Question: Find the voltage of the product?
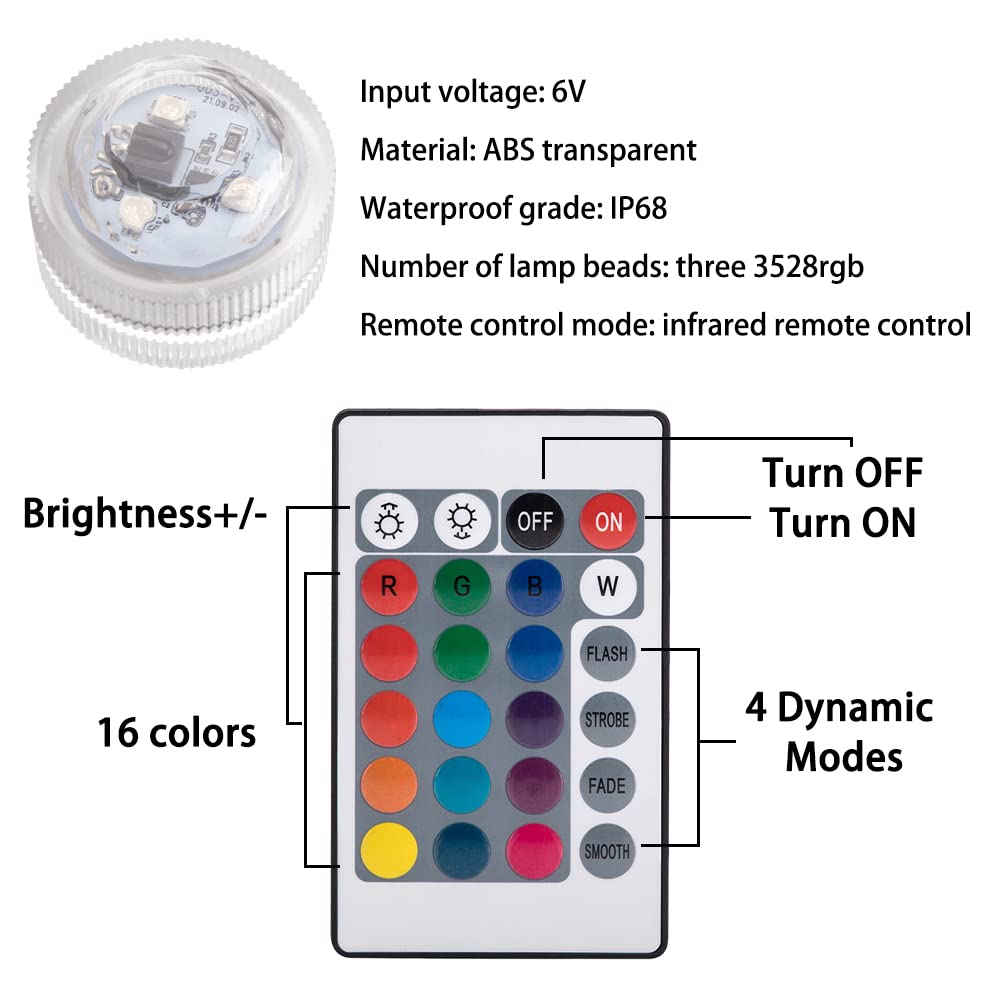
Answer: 6.0 volt